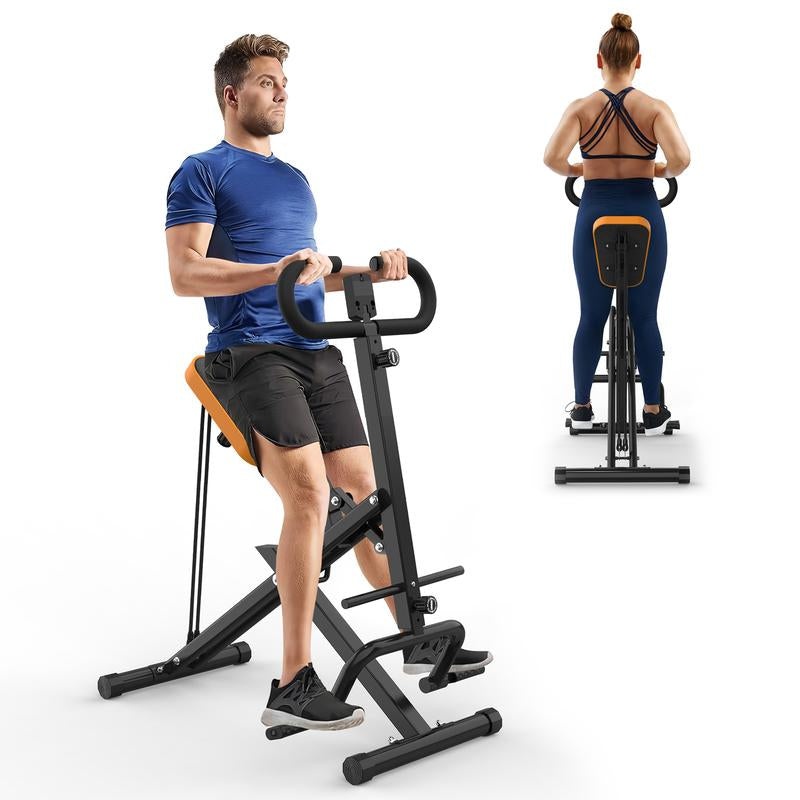
Foldable Squat Rodeo Core Exercise Machine
Do you often feel back pain, weak core muscles, or feel out of shape from sitting too much? This rodeo core exercise machine is here to help you. It strengthens your core, legs, and back, so you can feel stronger and healthier right at home. It’s super easy to use and perfect for beginners or anyone who wants to stay fit. High Bearing Capacity: Built tough to handle intense workouts, this squat machine supports up to 250 lbs. Whether you’re a beginner or a pro, this equipment stays strong and steady to keep you safe. Foldable & Space Saving: No need to sacrifice space for fitness! The foldable design makes it easy to store in tight spaces—your ultimate partner for a clutter-free environment. Comfortable Design: With non-slip footrests and a wide, cushioned seat, you’ll feel supported and comfortable through every move—stay secure while you sweat. Adjustable Resistance Levels: With adjustable resistance levels, you can tailor your workouts to match your fitness level—take control of your fitness journey. Full Body Workout: One machine, endless possibilities! Target your upper back, arms, legs, glutes, and abs all at once. It’s your shortcut to a stronger, fitter body.
Category: Sporting Goods > Fitness & General Exercise Equipment > Cardio > Cardio Machines > Stair Climbers & Steppers